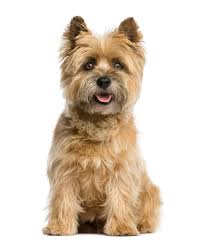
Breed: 211-n000009-cairn